Hong Kong Connection

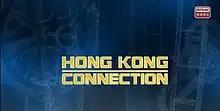

Hong Kong Connection, formerly The Common Sense, is a long-running news documentary television programme produced by Hong Kong public broadcaster RTHK. It mainly covers Hong Kong politics, economics, education, disadvantaged, environmental protection, mainland China affairs, international affairs, etc. The programme premiered on 5 March 1978.